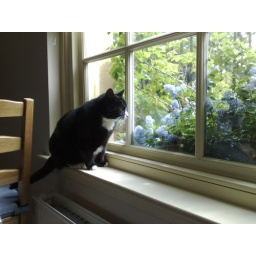
cat in the office